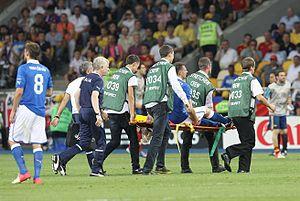
La saison 2011-2012 du Paris Saint-Germain est la 38ᵉ saison consécutive du club de la capitale en première division. Cette saison est marquée par l'arrivée du fonds d'investissement qatari QSI, filiale de QIA, qui devient l'actionnaire majoritaire du club avec 70 % puis 100 % des parts et succède donc aux anciens actionnaires de Colony Capital. Robin Leproux est révoqué de sa fonction de président et remplacé par un président intérimaire, Benoît Rousseau, ancien directeur financier du club, puis à partir du 4 novembre 2011 par Nasser Al-Khelaïfi, homme d'affaires qatari et ami du prince héritier Tamim ben Hamad Al Thani, dirigeant de QSI.
Thiago Motta, né le 28 août 1982 à São Bernardo do Campo, est un footballeur international italien reconverti en entraîneur. Joueur professionnel entre 2001 et 2018, il évolue au poste de milieu de terrain. Il possède également la nationalité brésilienne.